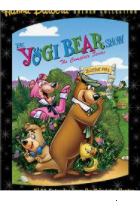
Portrait style: Cartoon Portrait